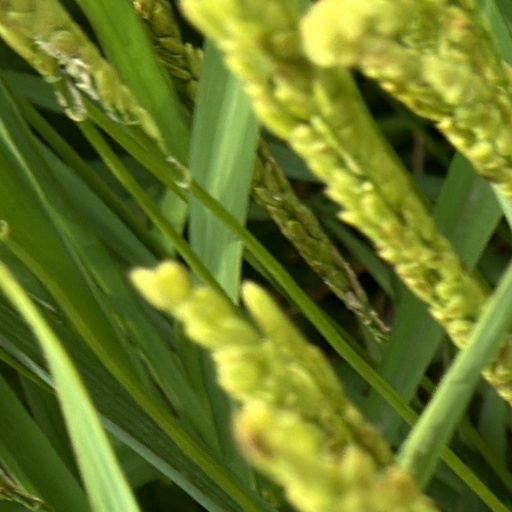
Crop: rice